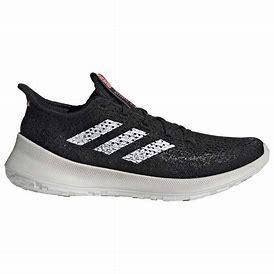
Brand: Adidas
Model: Sensebounce